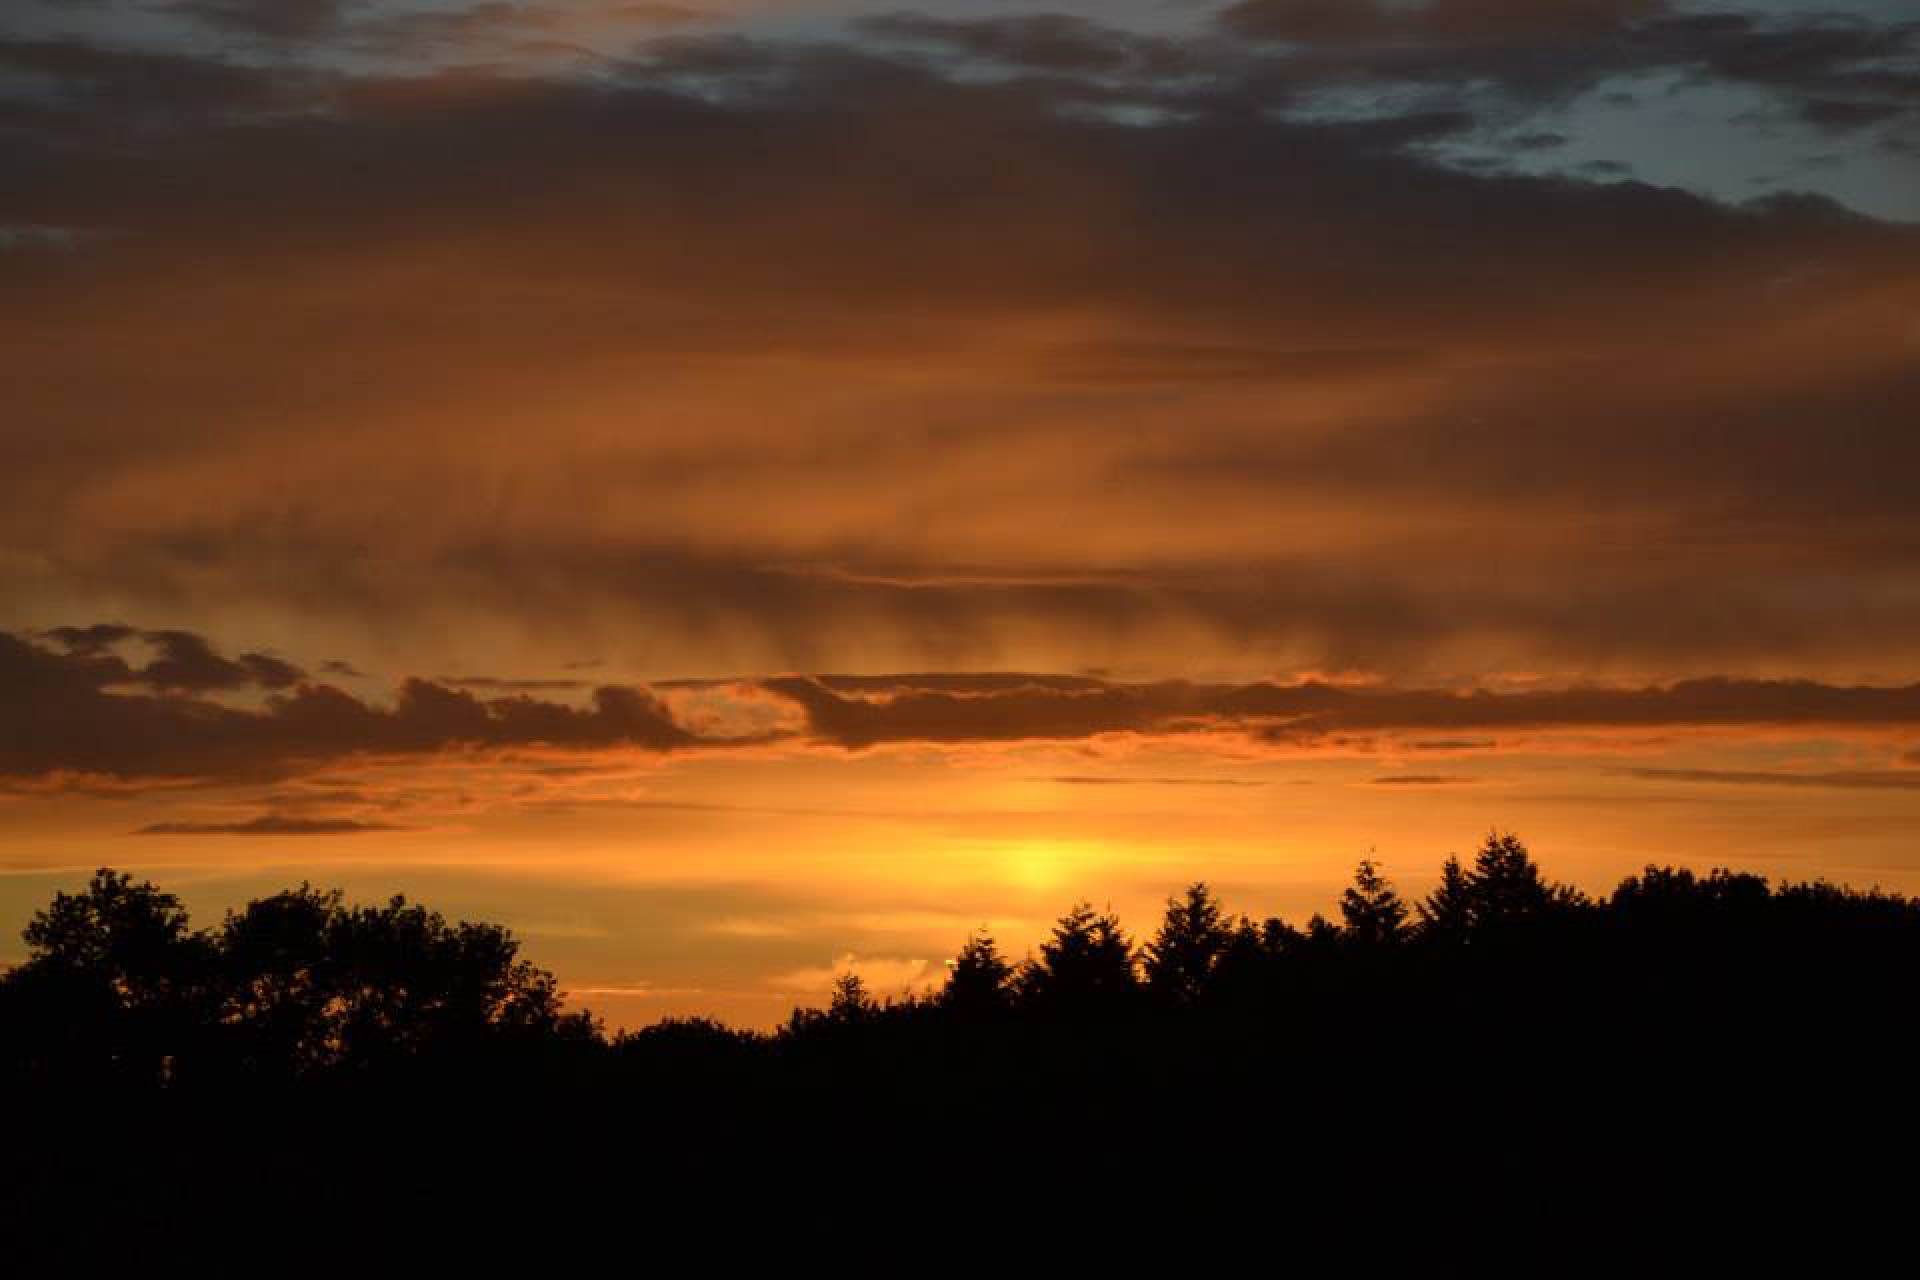
tree, horizon, cloud, sky, sunrise, sunset, sunlight, morning, dawn, atmosphere, dusk, evening, afterglow, atmospheric phenomenon, red sky at morning